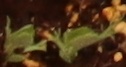
Label: Field Pea